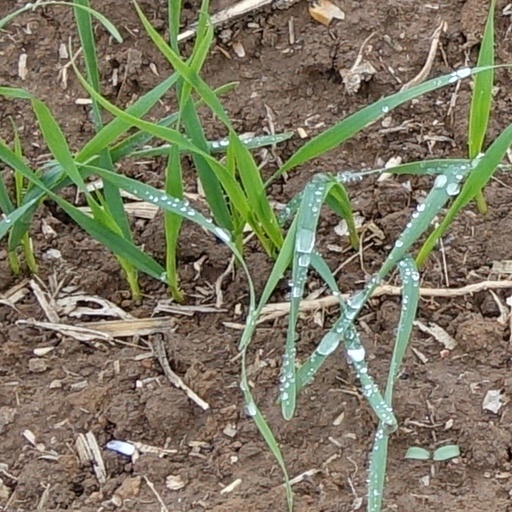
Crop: wheat